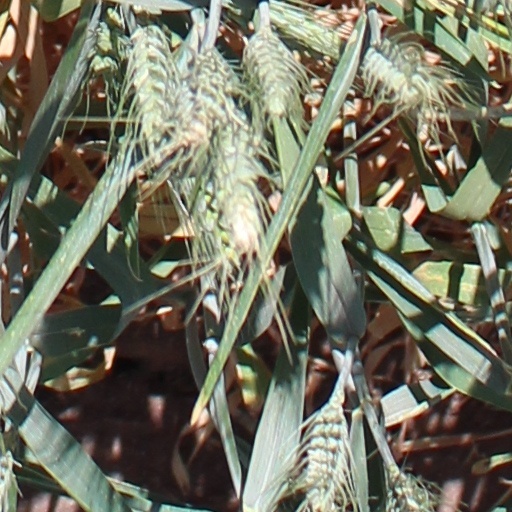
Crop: wheat